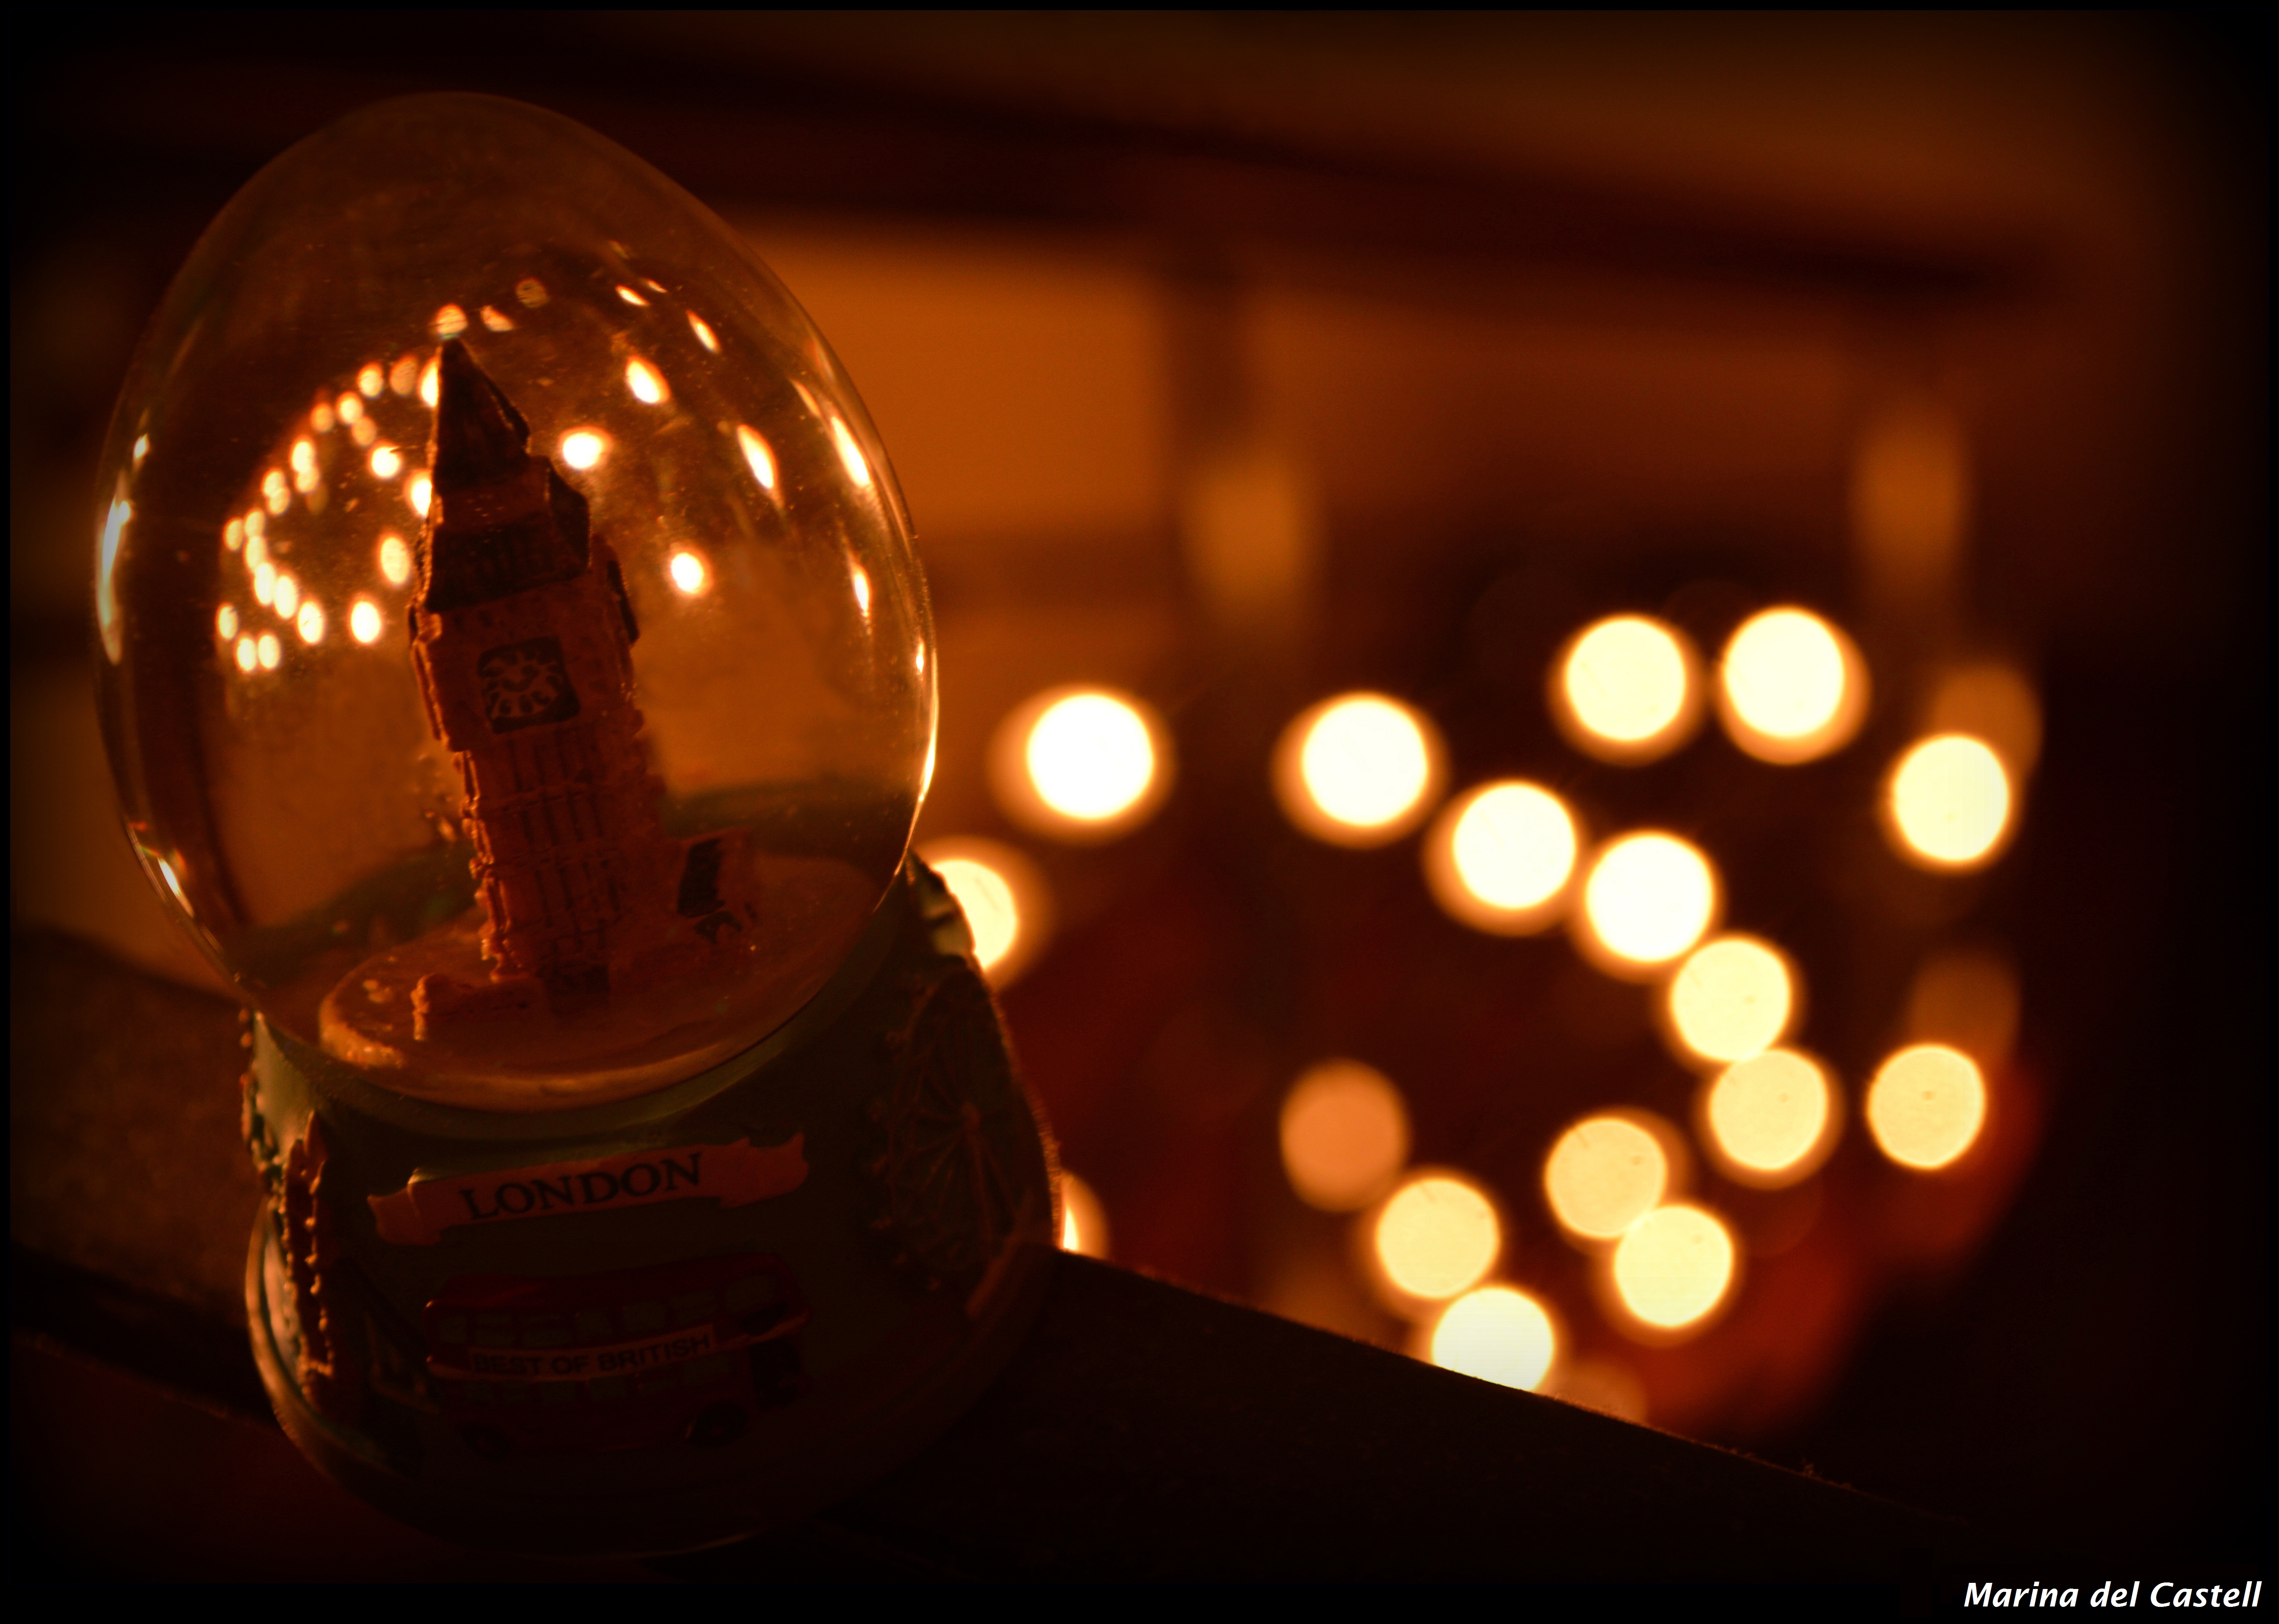
light, bokeh, night, reflection, red, color, artistic, fire, darkness, candle, lighting, vela, colour, london, feu, bright, reflejo, reflet, couleur, fantasia, luz, feuer, licht, spiegelung, fuego, farbe, fantasie, fantasy, lumiere, bigben, brillante, reflex, fantaisie, shape, dunkelheit, kerze, candela, bougie, espelma, luce, artistico, artistique, colore, fuoco, leuchtend, oscuridad, lucido, foc, oscurit, brillant, foscor, reluciente, riflesso, macro photography, k nstlerisch, snowglobe, schneekugel, boule neige, t n bres, elizabethtower, boladenieve, bouleneigeuse, palladivetroconneve, incandescent light bulb